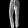
Label: Trouser